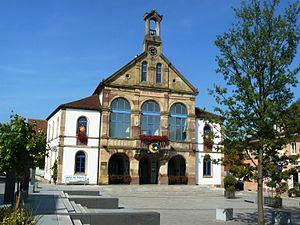
Hôtel de ville d'Epfig This building is indexed in the Base Mérimée, a database of architectural heritage maintained by the French Ministry of Culture,